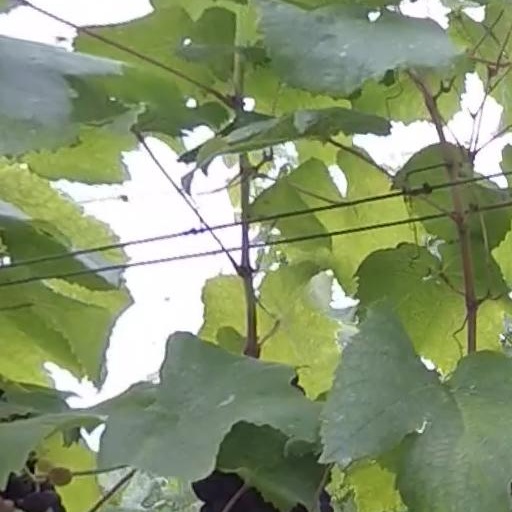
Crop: grape